Merv Corner

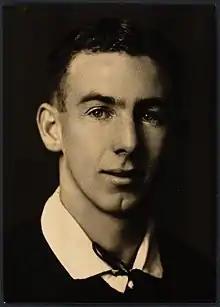
Corner in 1935

Mervyn Miles Nelson Corner (5 July 1908 – 3 February 1992) was a New Zealand rugby union player, sporting administrator, and bank executive.